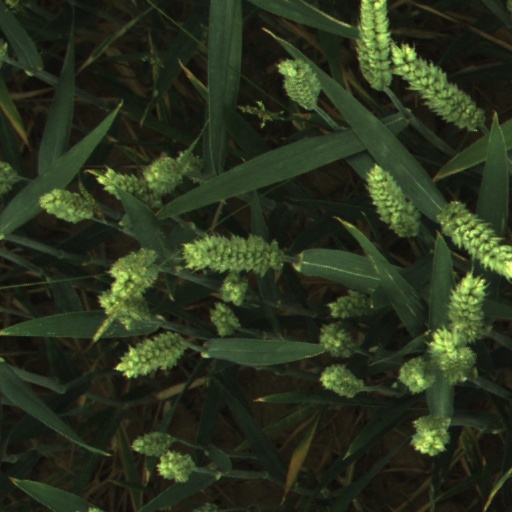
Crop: wheat